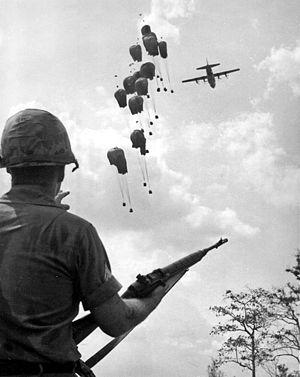
Le fusil M14 fut le premier fusil d'assaut de l'US Army, qui l'adopta en 1957 en remplacement du M1 Garand et de la carabine M1. Sa production en masse démarra en 1958 et plus d'un million trois cent mille M14 furent distribués aux forces américaines entre 1959 et 1964.
Cet article concerne les armes utilisées dans la guerre du Viêt Nam, qui impliquaient l'Armée populaire du Vietnam ou l'Armée nord-vietnamienne, le Front de libération nationale pour le Sud-Vietnam ou le Viet Cong, et les forces armées de l'Armée de la république du Viêt Nam, des États-Unis, de la République de Corée, des Philippines, de la Thaïlande et des forces de défense australiennes et néo-zélandaises, ainsi que diverses troupes irrégulières.
L’opération Junction City est une opération aéroportée de 82 jours menée par les États-Unis et le Sud-Viêt Nam pendant la guerre du Viêt Nam. Se déroulant du 22 février au 14 mai 1967, l'opération fut un échec, ses objectifs n'ayant pas été clairement établis.